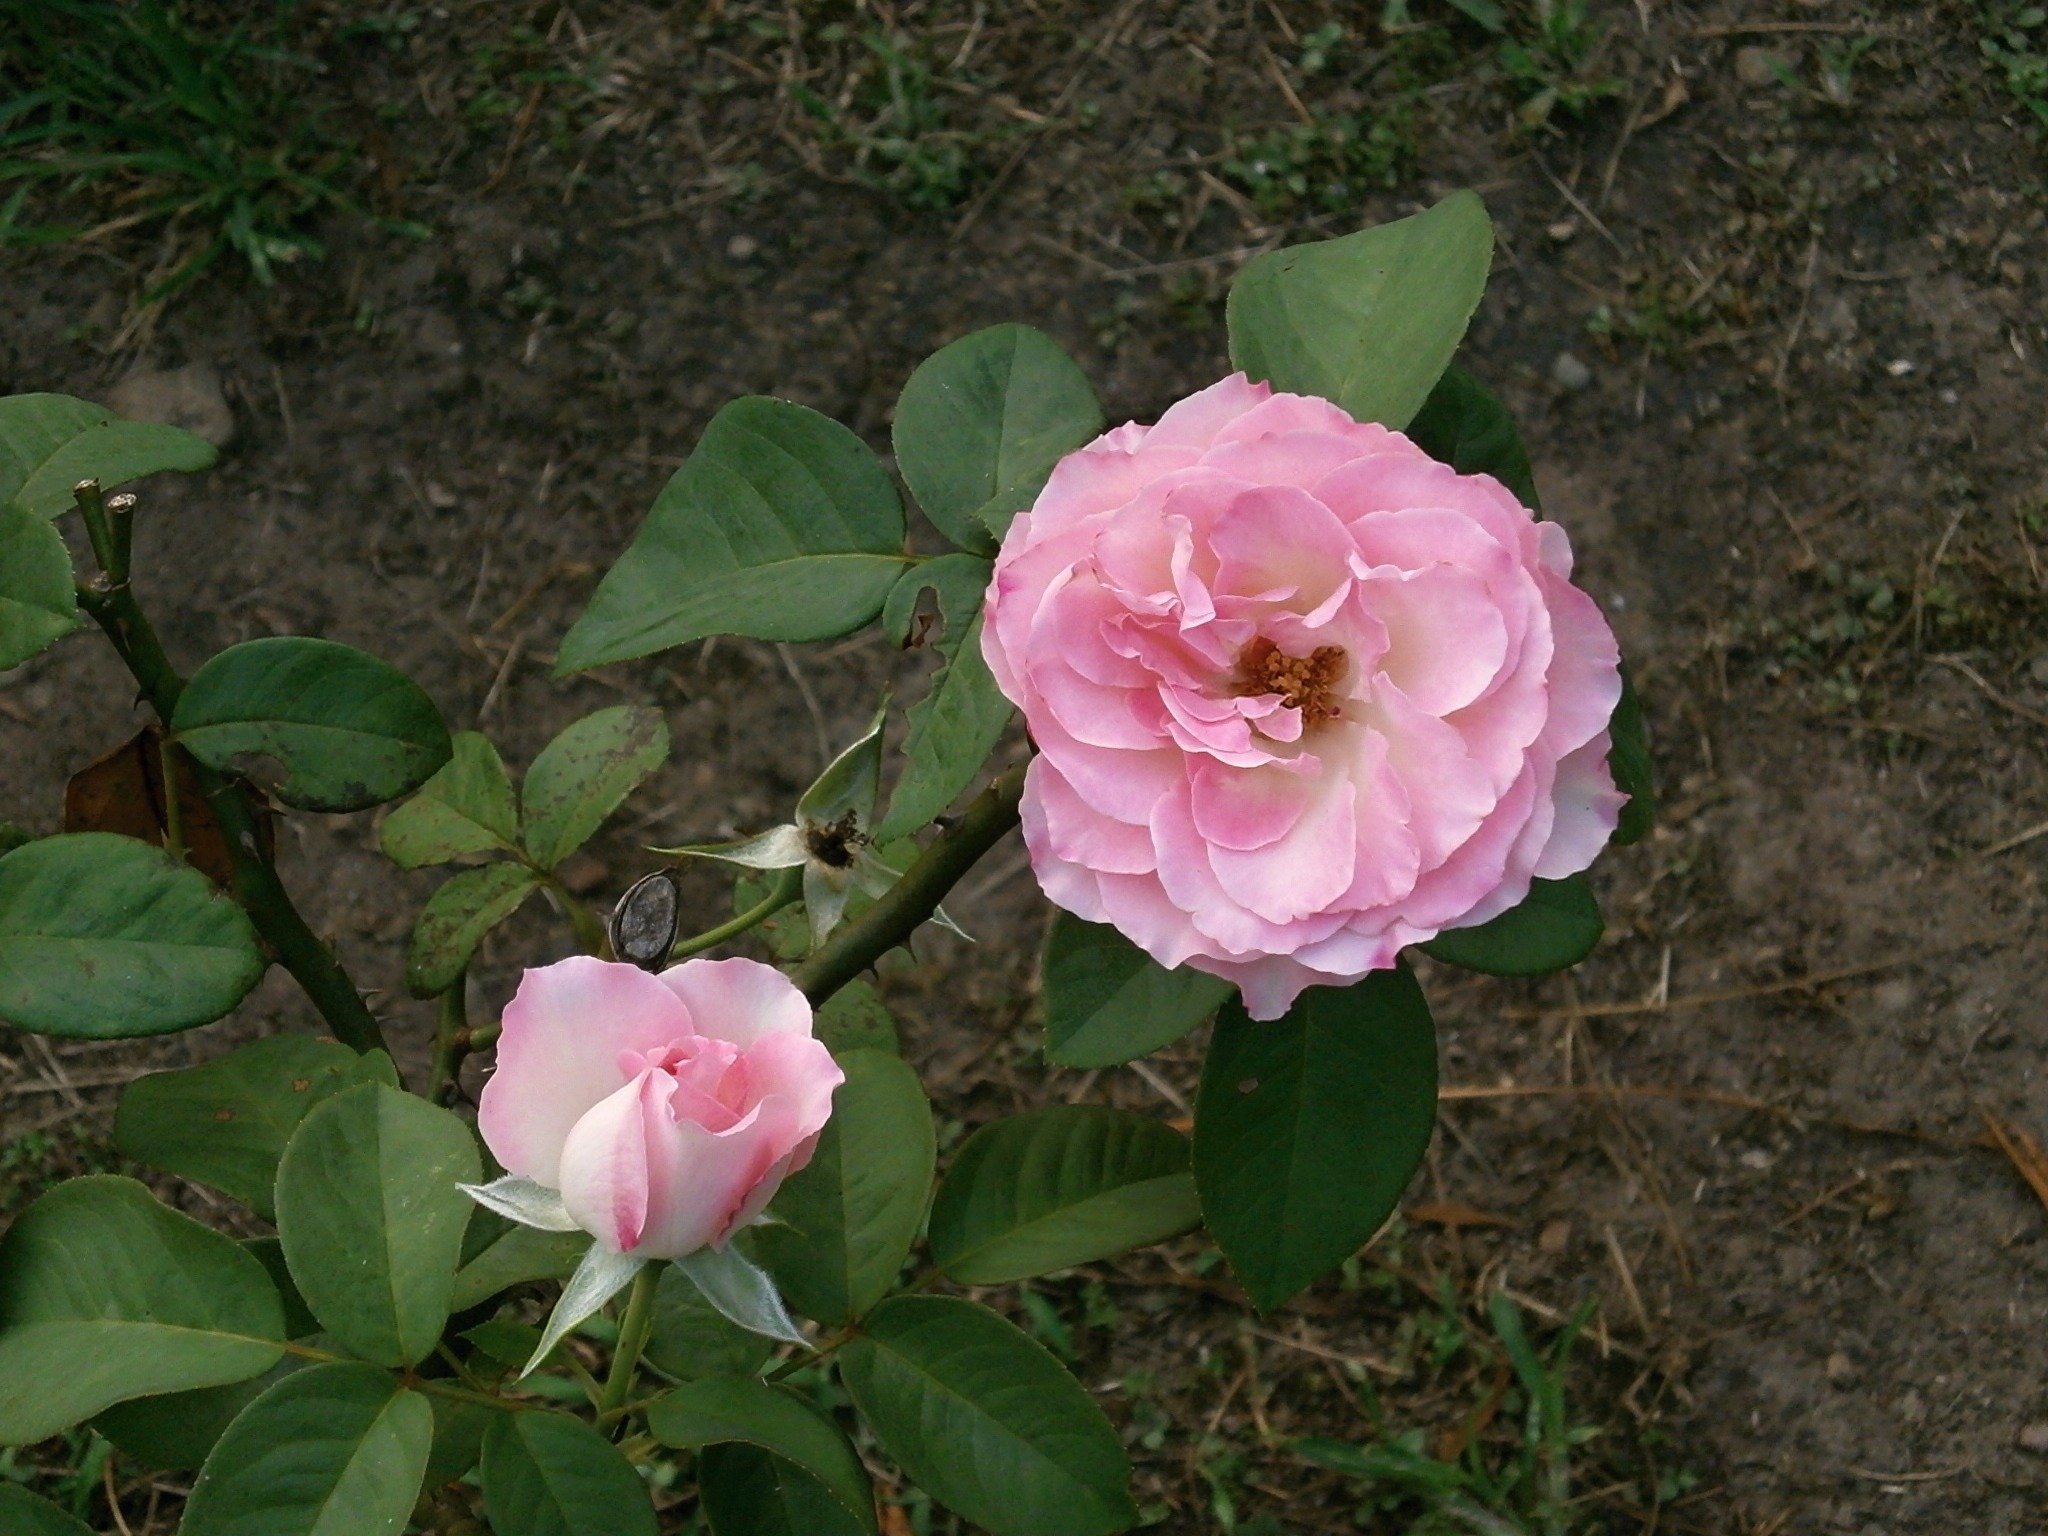
plant, flower, petal, rose, botany, pink, flora, floribunda, pink flower, rose garden, flowering plant, garden roses, rose family, land plant